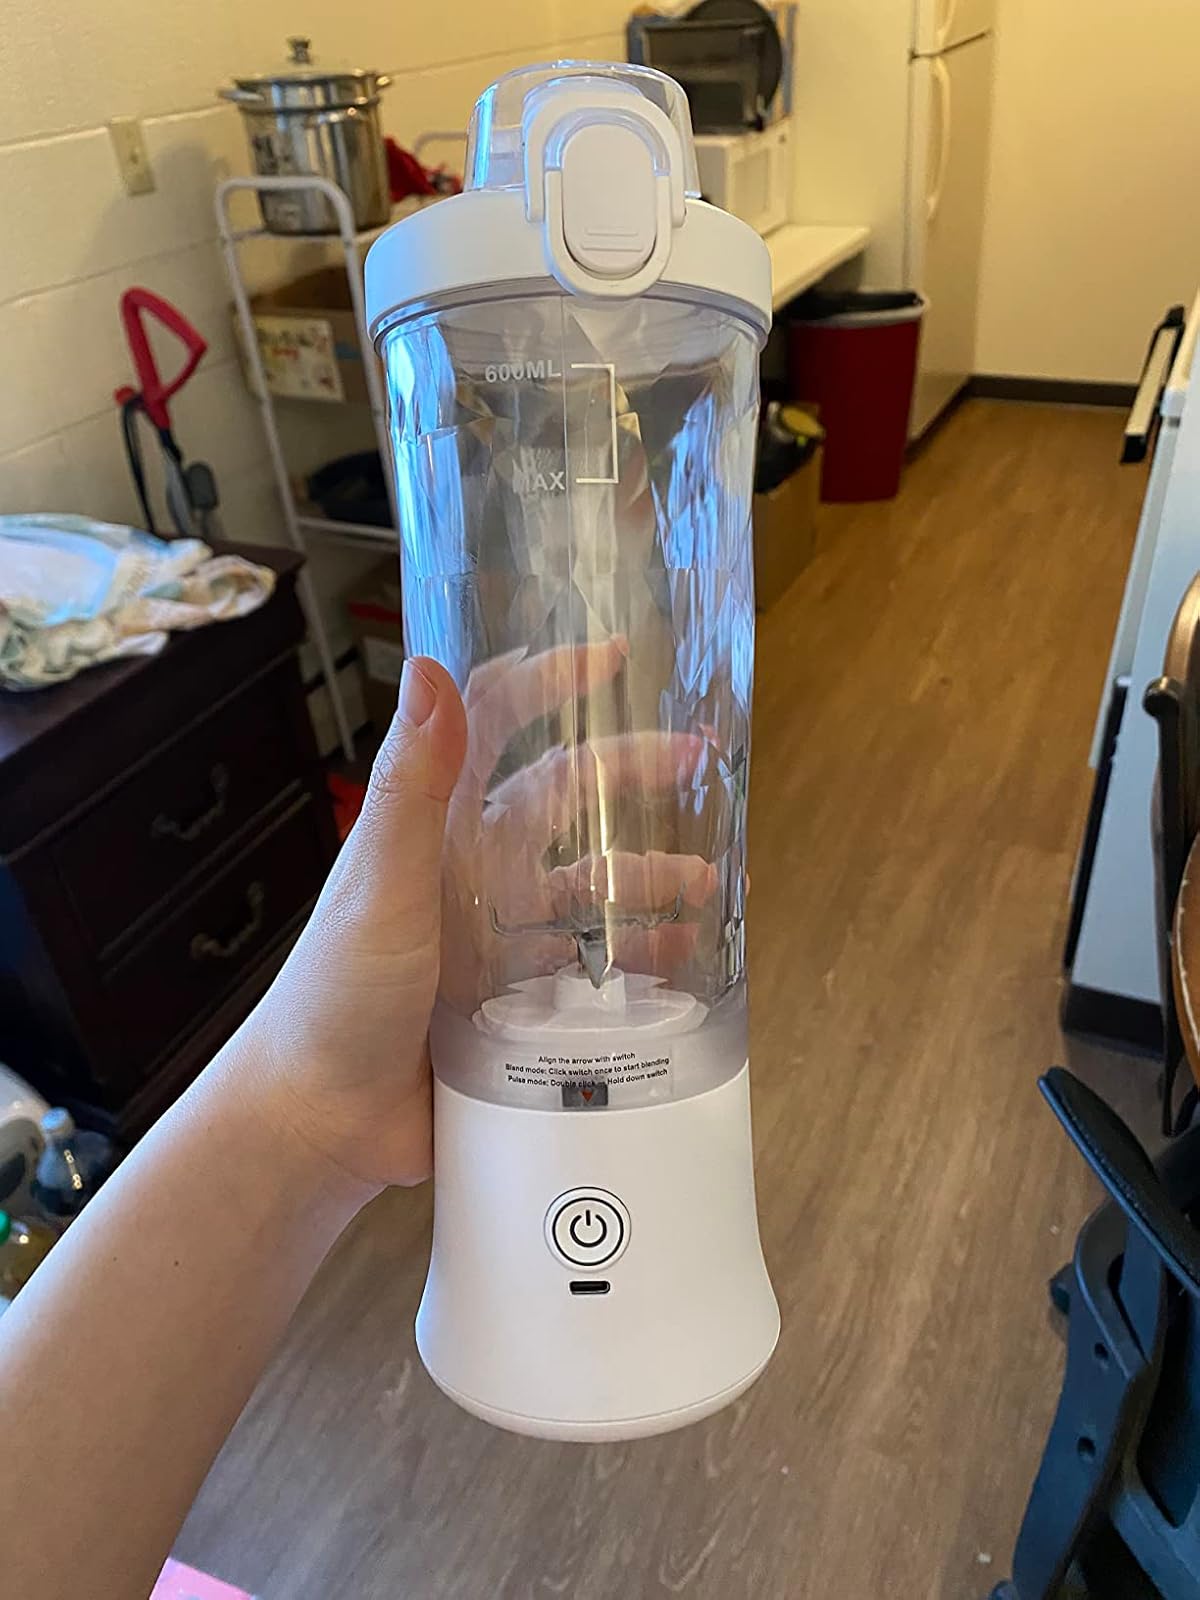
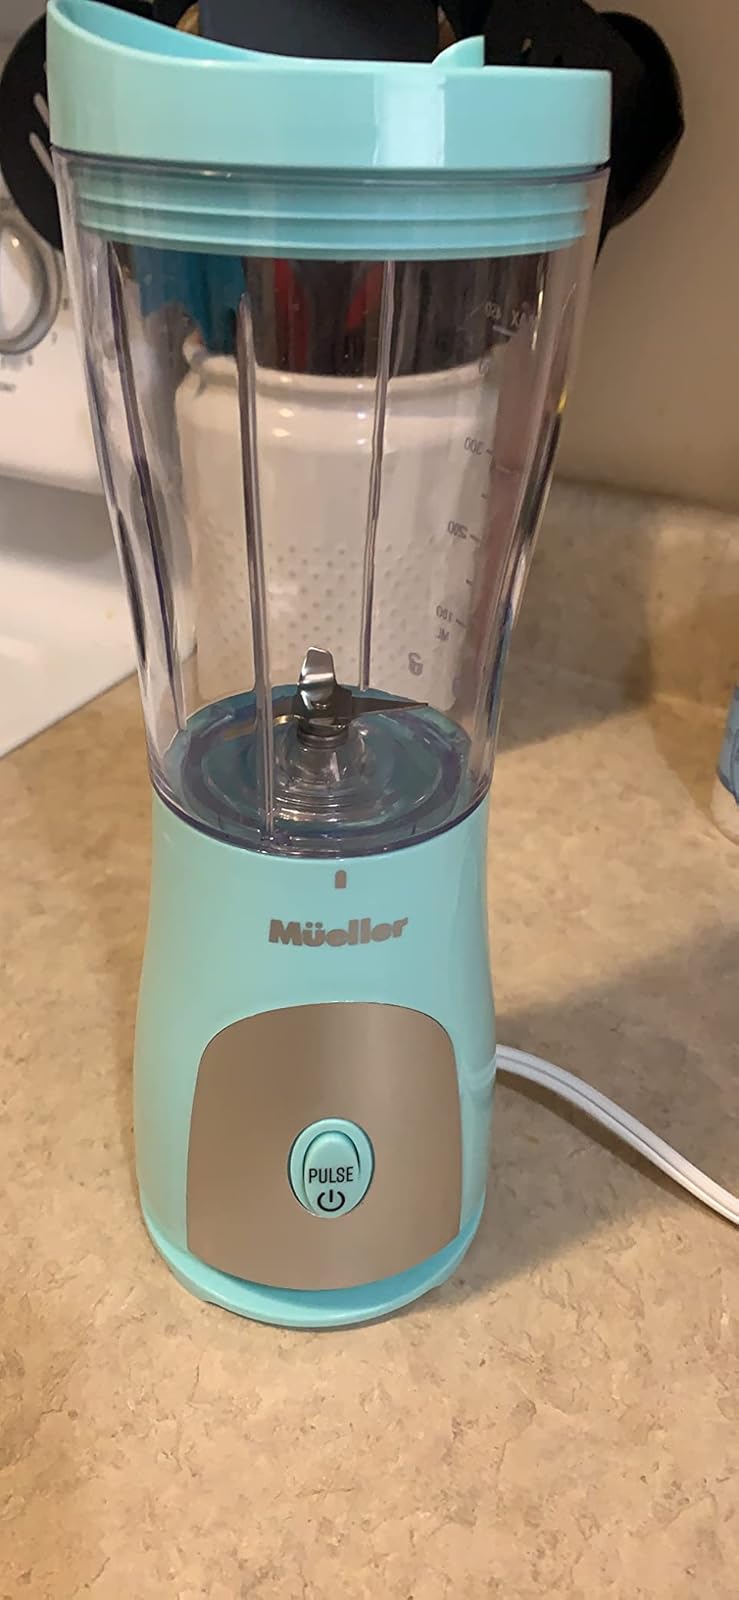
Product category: items_blender
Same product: no